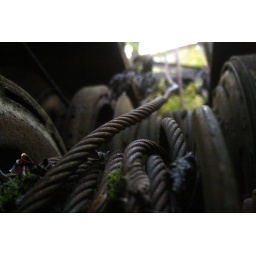
Inside of the cabin of a large rusty crane that was sitting in the middle of a bog.